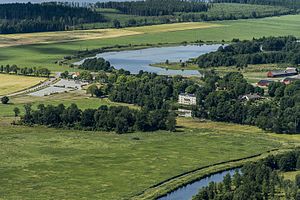
Huseby
Huseby
"Huseby er et nedlagt jernværk i Skatelövs socken i Alvesta kommun i Kronobergs län. Det ligger ved Helige å, Mörrumsån mellem søerne Salen og Åsnen. Den ældste navn er ""Hosaby"" fra 1419. Navnet antyder byens beliggenhed ved oset: Helgeåens udmunding i søen Åsnen.